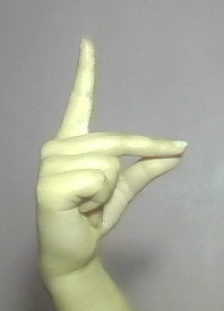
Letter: ta